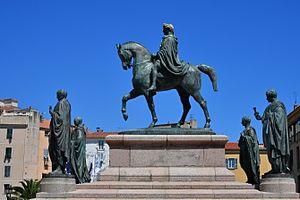
Ajaccio est une commune française, préfecture du département de la Corse-du-Sud, préfecture de la Corse et siège de la collectivité territoriale de Corse. Son aire urbaine comptait 106 488 habitants en 2016, la plus grande de l'Île. Ajaccio est située sur la côte ouest de la Corse, à 390 km de Marseille.
Joseph Bonaparte, né le 7 janvier 1768 à Corte, pendant la période d'indépendance de la République corse, et mort le 28 juillet 1844 à Florence, dans le grand-duché de Toscane, est un homme d'État français et le frère aîné de l'empereur Napoléon Iᵉʳ. Sa carrière politique, diplomatique et militaire est intimement liée à celle de son frère Napoléon.
Cet article recense les statues équestres en France